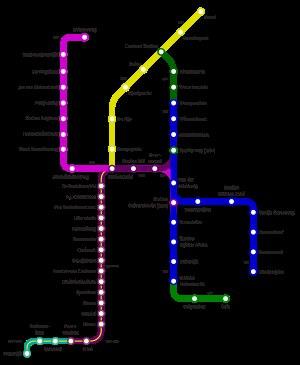
Le métro d'Amsterdam est l'un des systèmes de transport en commun desservant la ville d'Amsterdam, capitale des Pays-Bas, ainsi que les communes environnantes de Diemen, Amstelveen et Ouder-Amstel, situées dans son agglomération. Inauguré en 1977, le réseau compte, après le retrait de la ligne Sneltram du réseau de métro, 40 stations pour près de 40 kilomètres de voies doubles. Il est exploité sous la forme d'un réseau de cinq lignes par la GVB d'Amsterdam, également responsable des tramways, ferry et autobus. Le métro a réalisé 90,3 millions de voyages en 2018.